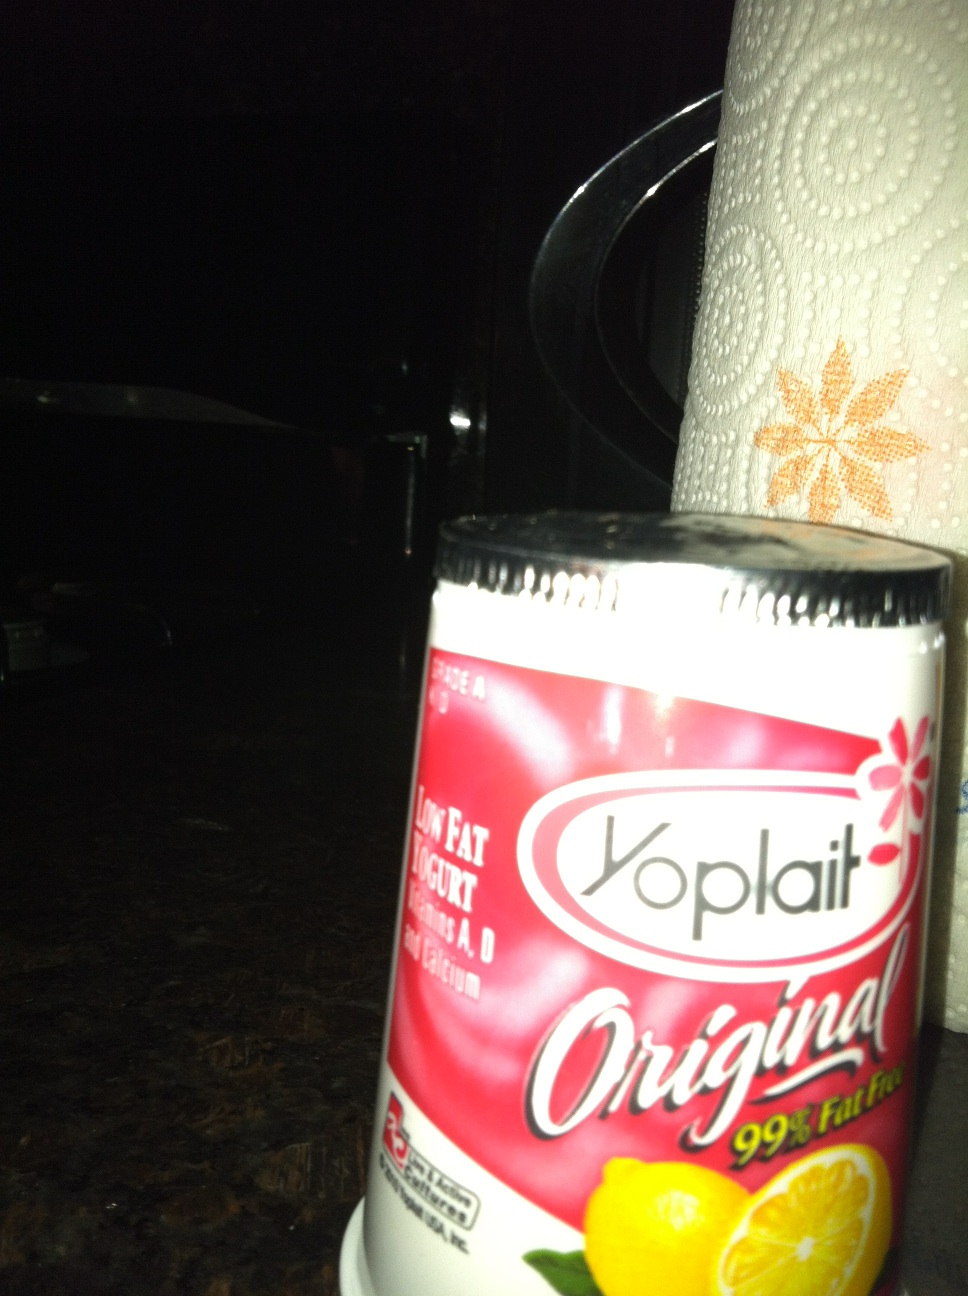Question: What kind of yogurt is this?
Answer: lemon